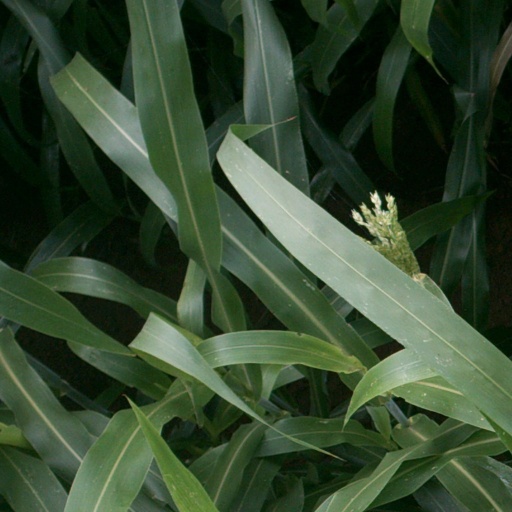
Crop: sorghum